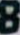
Number: 8